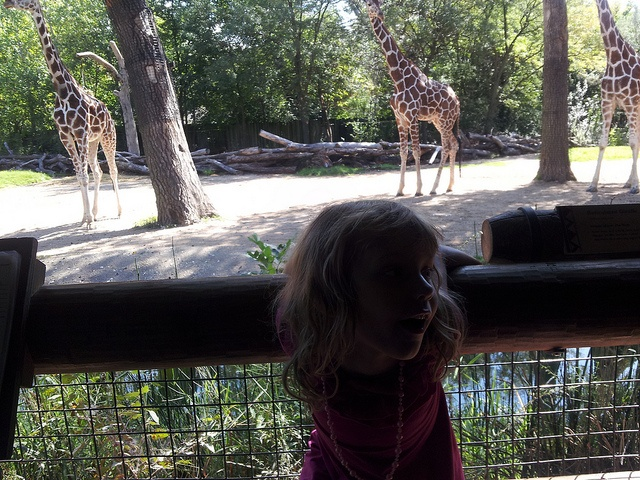
Little girl leaning on the gate with giraffes on the other side
A little girl standing in front of a wire and wood fence.
The girl is is getting her picture taken with giraffes in the background.
Some very tall cute giraffes in a fenced area.
a little girl stands in front of a area with some giraffes in it